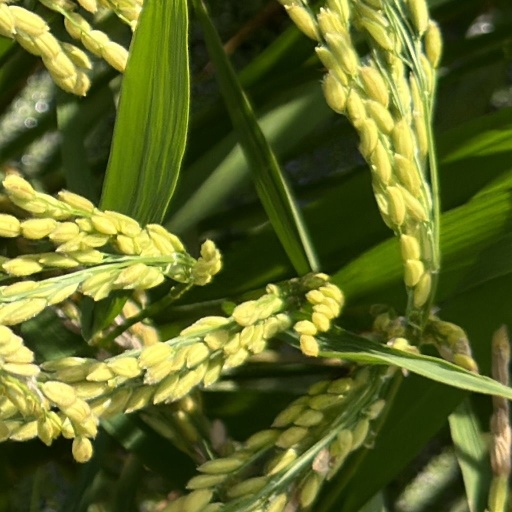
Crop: rice